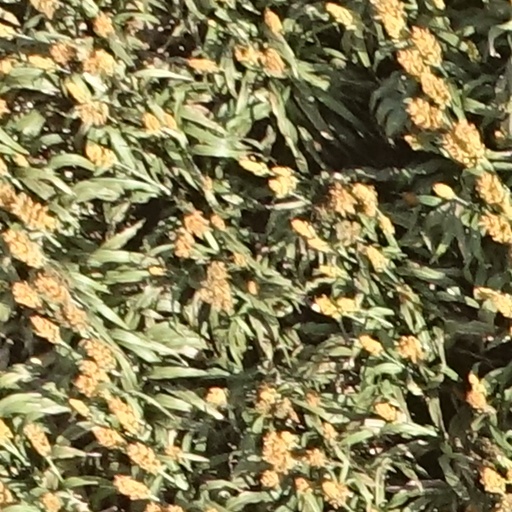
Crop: sorghum